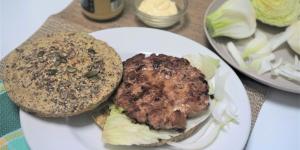
hamburguesa keto